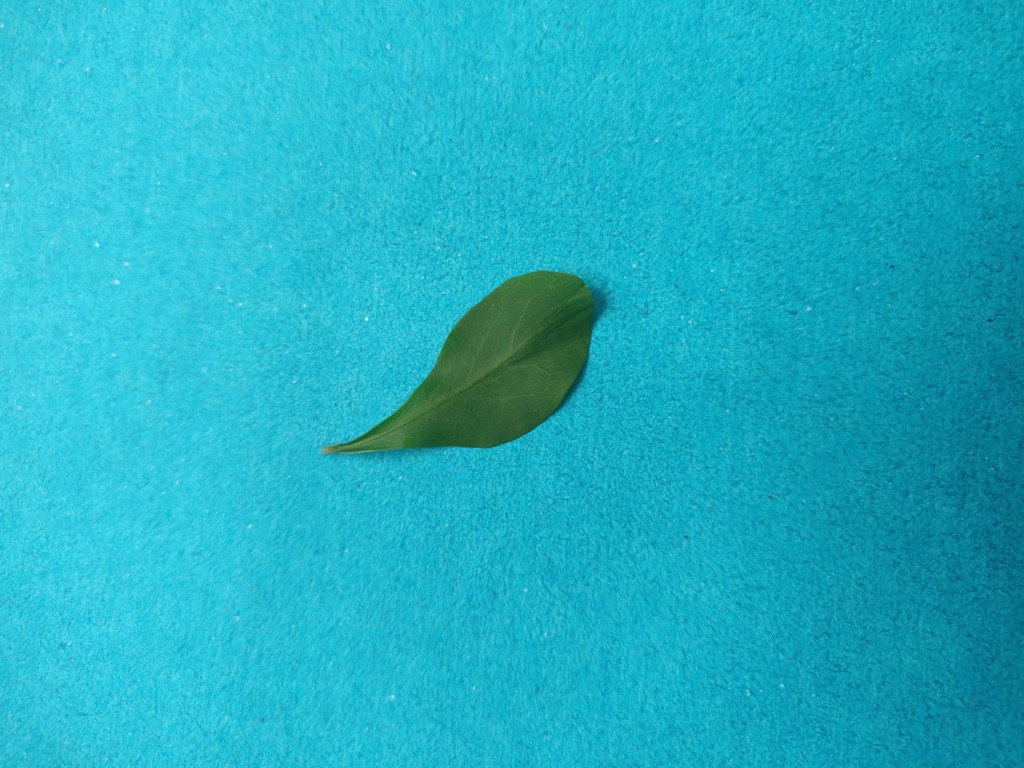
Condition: Healthy
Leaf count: single
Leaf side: front